Joseph Orpen

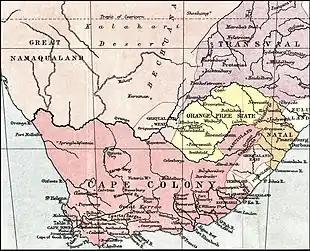
Southern Africa in 1878, on the eve of the Confederation Wars.

Orpen moved to the Cape Colony in the early 1860s. He worked again as a surveyor in the region of Aliwal North, and was commissioned by the British Imperial Government to travel to the seat of government of the Basotho King, Moshesh, in 1862. As Resident Magistrate he facilitated the annexation of Basutoland to the British Empire soon afterwards.